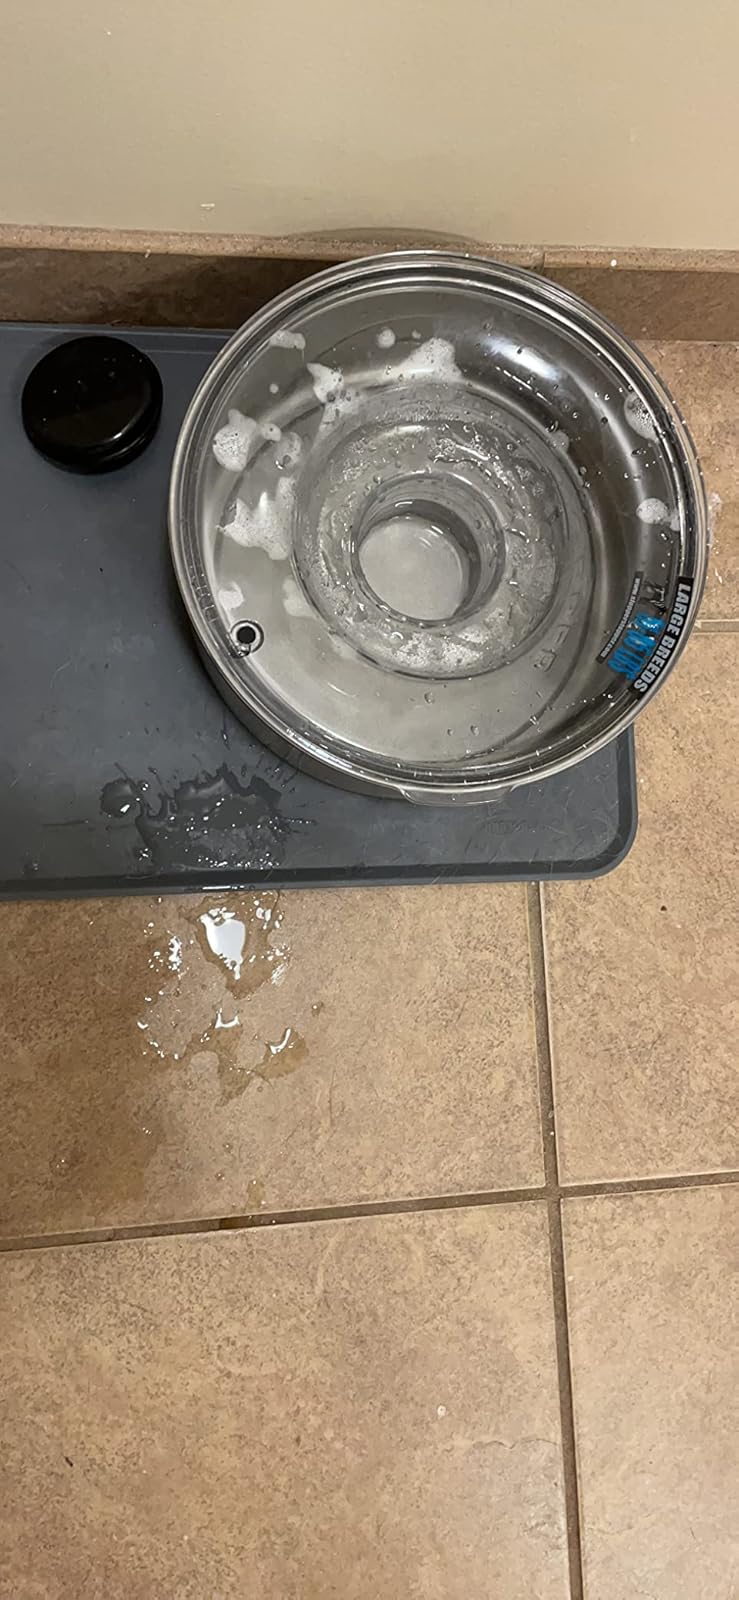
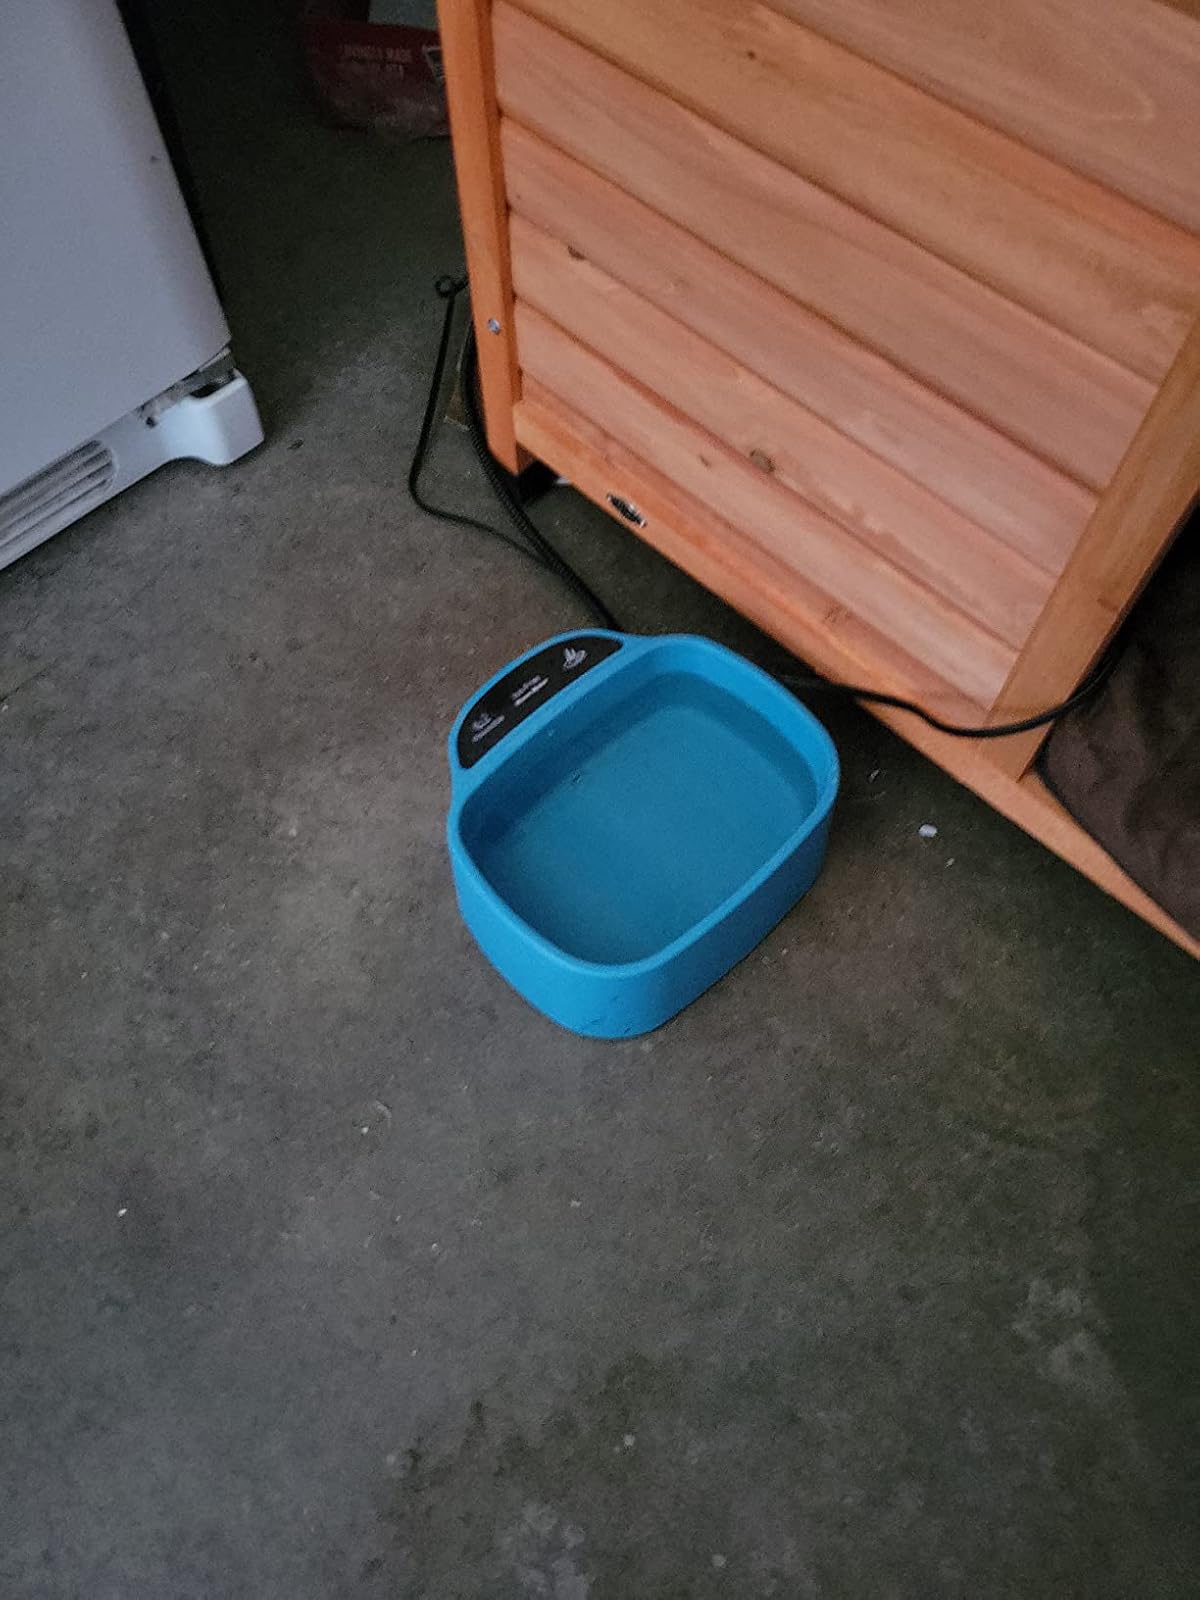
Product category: items_bowl
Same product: no